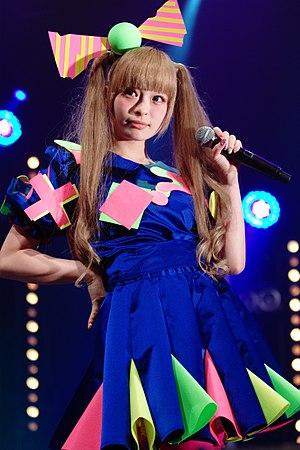
Kyary Pamyu Pamyu en concert à Japan Expo 2012 (Paris, France) 日本語: きゃりーぱみゅぱみゅ at Japan Expo 2012（フランス・パリ） Bahasa Melayu: Kyary Pamyu Pamyu ketika di Ekspo Jepun 2012 yang berlangsung di Paris, Perancis
Kyary Pamyu Pamyu, née le 29 janvier 1993, est une blogueuse, chanteuse et mannequin japonaise liée à l'esthétique kawaii et au quartier Harajuku de Tokyo.